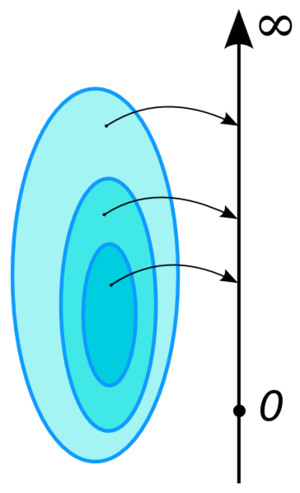
Målteori
Uformelt afbilder et mål delmængder i ikke-negative reelle tal, så større mængder afbildes i større tal.
Målteori er en gren af matematisk analyse, der undersøger σ-algebraer, mål, målelige afbildninger og integraler.